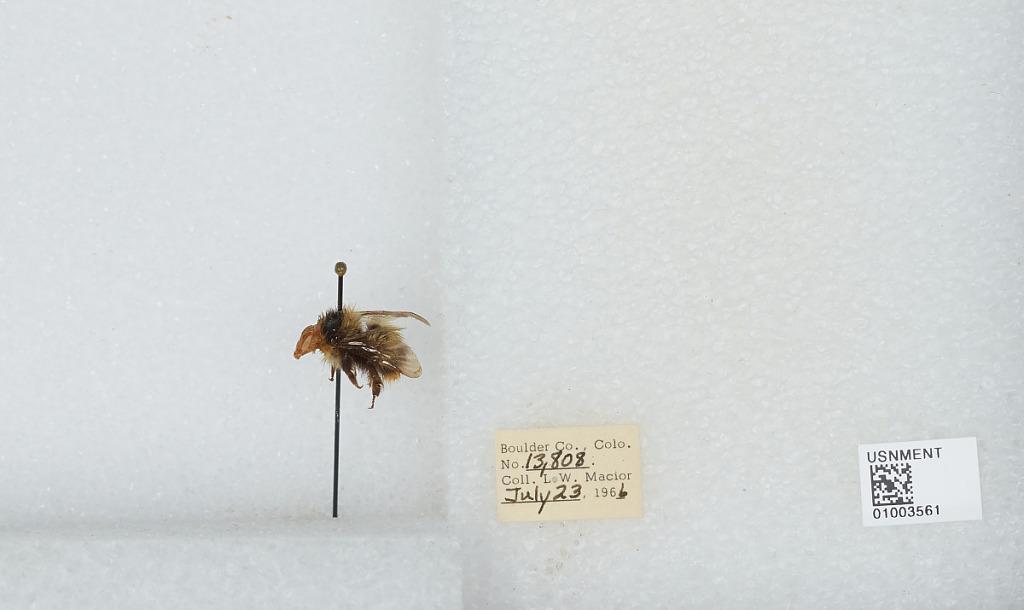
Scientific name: Bombus (Pyrobombus) frigidus Smith
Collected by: L. Macior
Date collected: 1966-7-23
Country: United States
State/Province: Colorado
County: Boulder
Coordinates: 40.09, -105.36